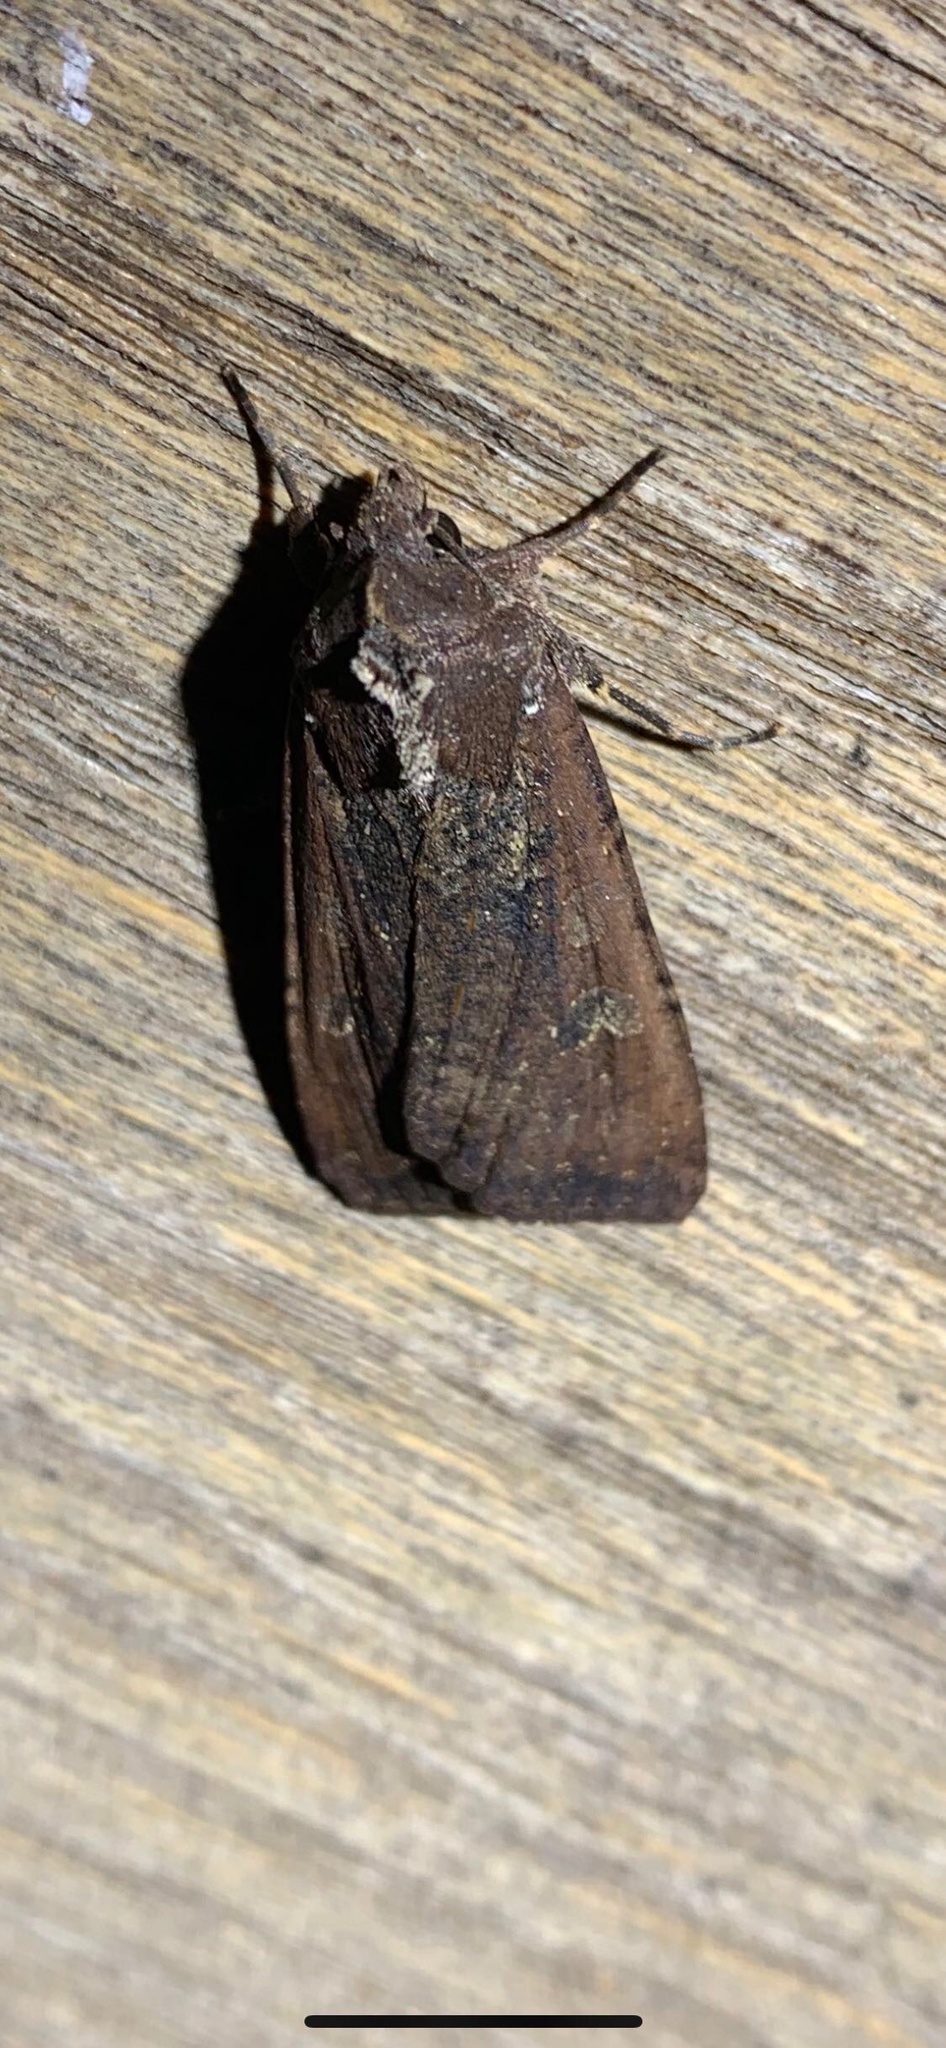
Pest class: cutworms